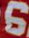
Number: 6